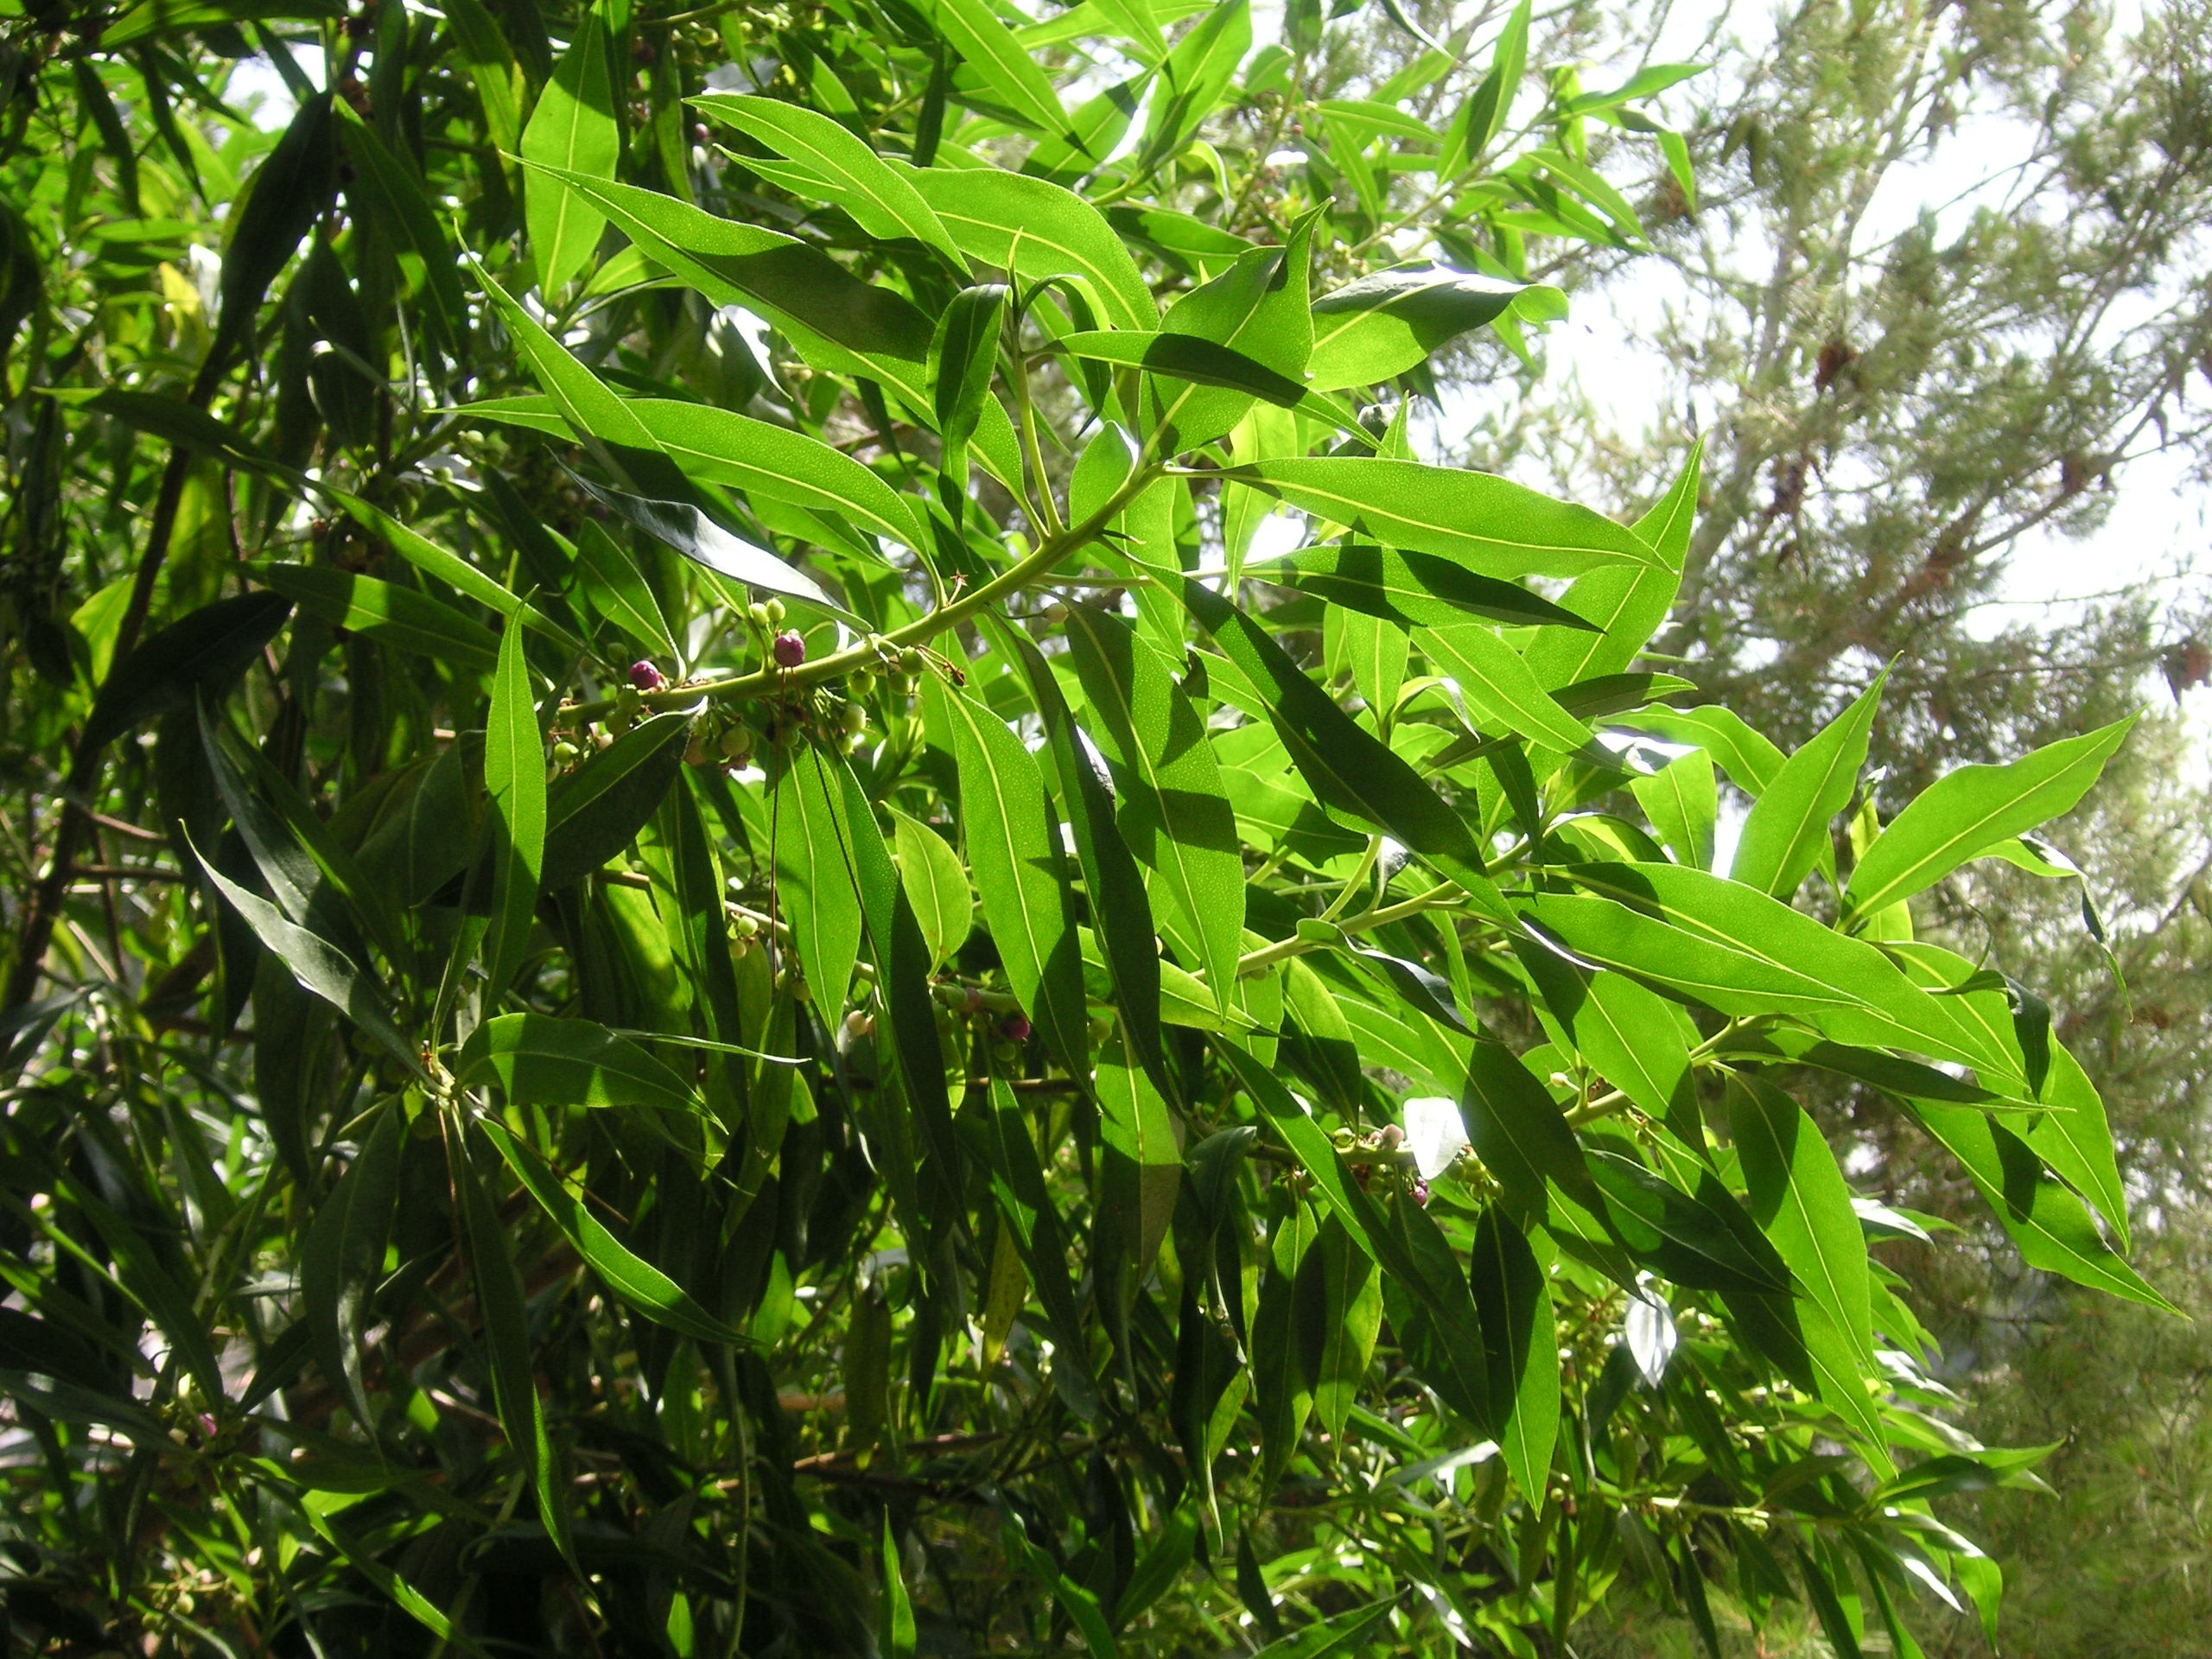
tree, branch, growth, plant, fruit, leaf, flower, foliage, food, green, jungle, produce, greenery, leaves, vegetation, shrub, rainforest, deciduous, flowering plant, woody plant, land plant